Sakura, Chiba

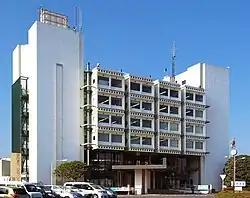
Sakura City Hall

Sakura is located in northeastern Chiba Prefecture on the Shimōsa Plateau. It is situated approximately 40 kilometers (25 mi.) northeast of Tokyo and 15 kilometers (10 mi.) from Narita International Airport. Chiba City, the prefectural capital, lies 15 kilometers (10 mi.) southwest of Sakura. Lake Inba forms the northern city limits.